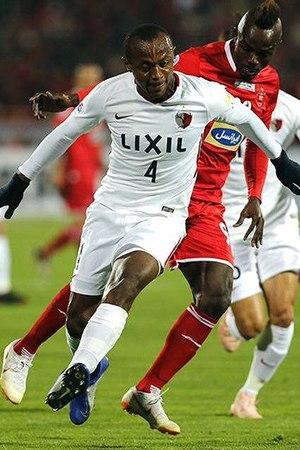
Léo Silva est un footballeur brésilien né le 24 décembre 1985 à São Luís. Il évolue au poste de milieu défensif.